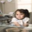
Label: girl